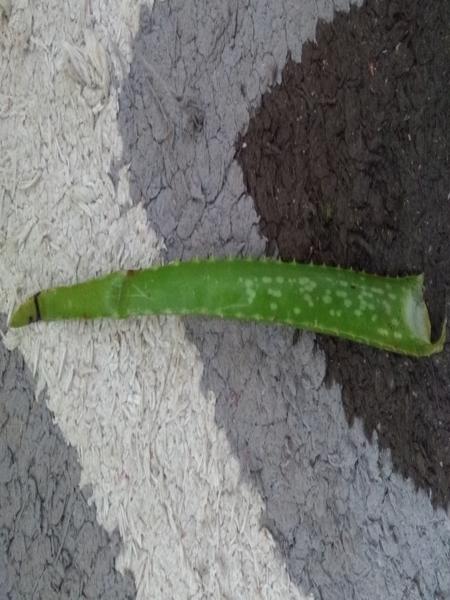
Plant: Aloevera